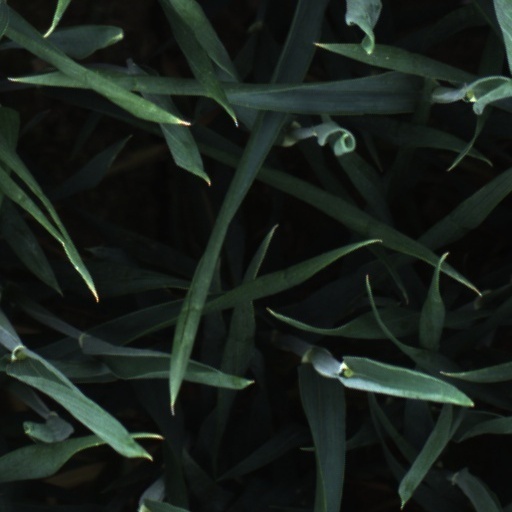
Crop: wheat